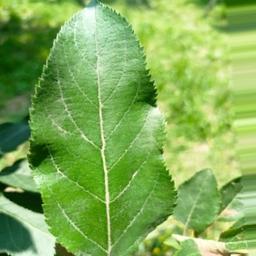
Label: Healthy